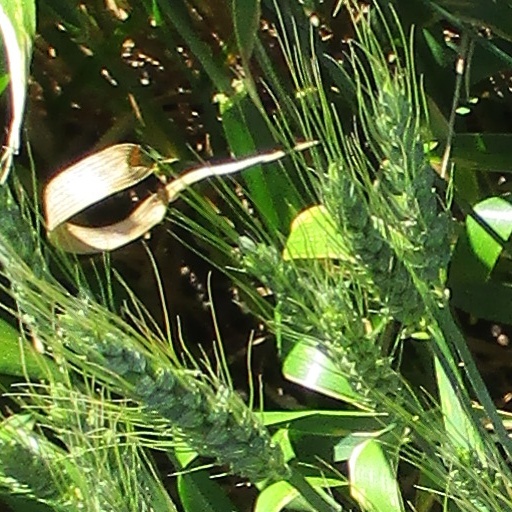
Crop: wheat